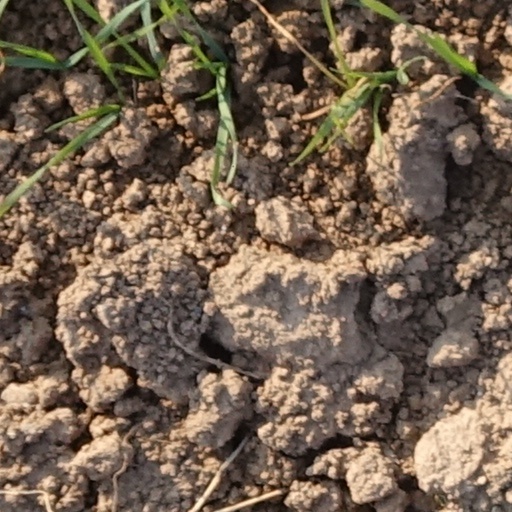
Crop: wheat